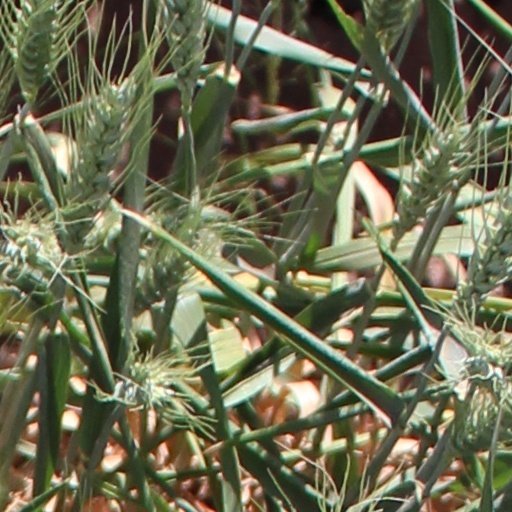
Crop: wheat